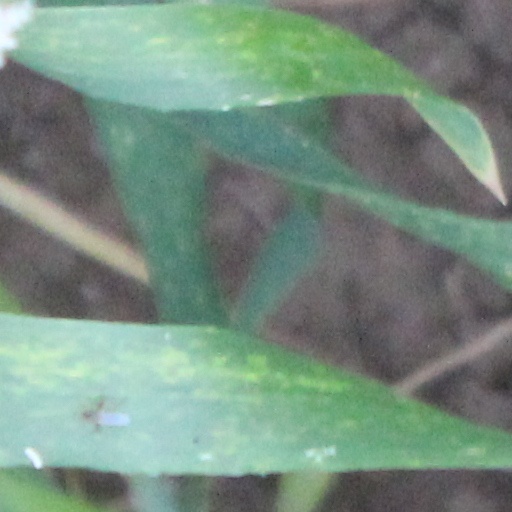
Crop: wheat